Johanna Elisabeth Swaving

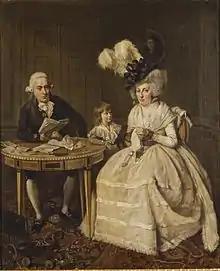
Johanna Swaving with his husband Johannes Enschedé II and their son Johannes Enschedé III by Wybrand Hendricks, 1796

Johanna Elisabeth Swaving (Weesp, 17 December 1754 – Haarlem, 26 June 1826), was a Dutch businesswoman and publisher of the Oprechte Haerlemsche Courant.